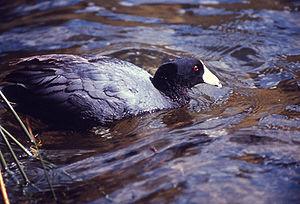
La Foulque d'Amérique est une espèce d'oiseaux aquatiques de la famille des Rallidae, famille des foulques, des râles et des marouettes. Les foulques sont les seuls membres de la famille des Rallidae à être parfaitement adaptés à la vie aquatique.